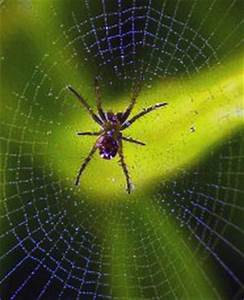
Label: ragno